Colette Flesch

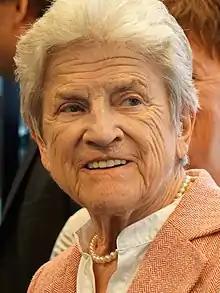
Colette Flesch in 2022.

Colette Flesch (born 16 April 1937 in Dudelange) is a Luxembourgish politician and former fencer who most notably served as Mayor of Luxembourg City from 1969 to 1980 and as Deputy Prime Minister of Luxembourg from 1980 to 1984, being the first woman to hold either position.